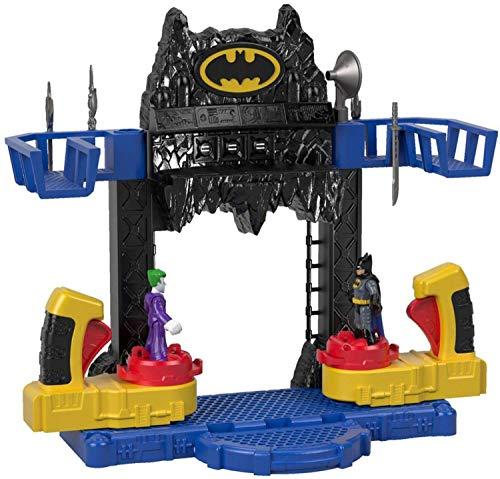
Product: Fisher-Price Imaginext DC Super Friends, Battle Batcave
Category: Toys & Games | Baby & Toddler Toys
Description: Collect more Fisher-Price Imaginext DC Super Friends figures and bring them to the Battle Batcave for even more knock-out action Additional figures sold separately and subject to availability.
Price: $19.99
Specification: ProductDimensions:5.4x17x14inches|ItemWeight:0.16ounces|ShippingWeight:2.38pounds(Viewshippingratesandpolicies)|DomesticShipping:ItemcanbeshippedwithinU.S.|InternationalShipping:ThisitemcanbeshippedtoselectcountriesoutsideoftheU.S.LearnMore|ASIN:B073GW2LZQ|Itemmodelnumber:FKW12|Manufacturerrecommendedage:36months-8years